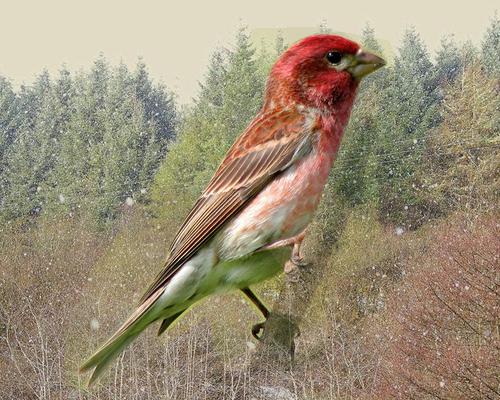
Bird species: Purple_Finch
Bird type: landbird
Background: land